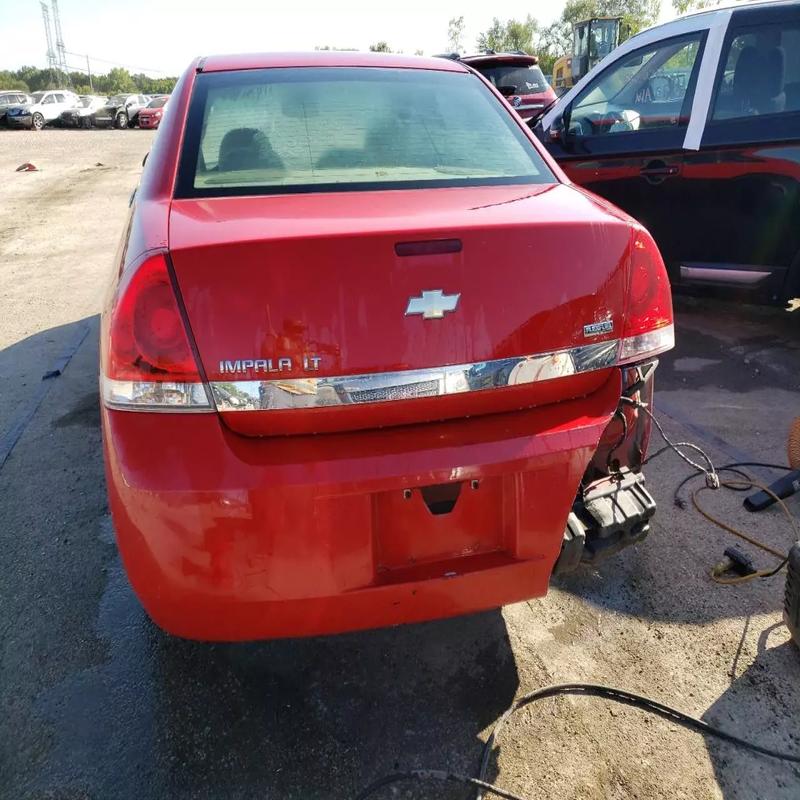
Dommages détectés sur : pare-choc arrière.
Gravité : majeur